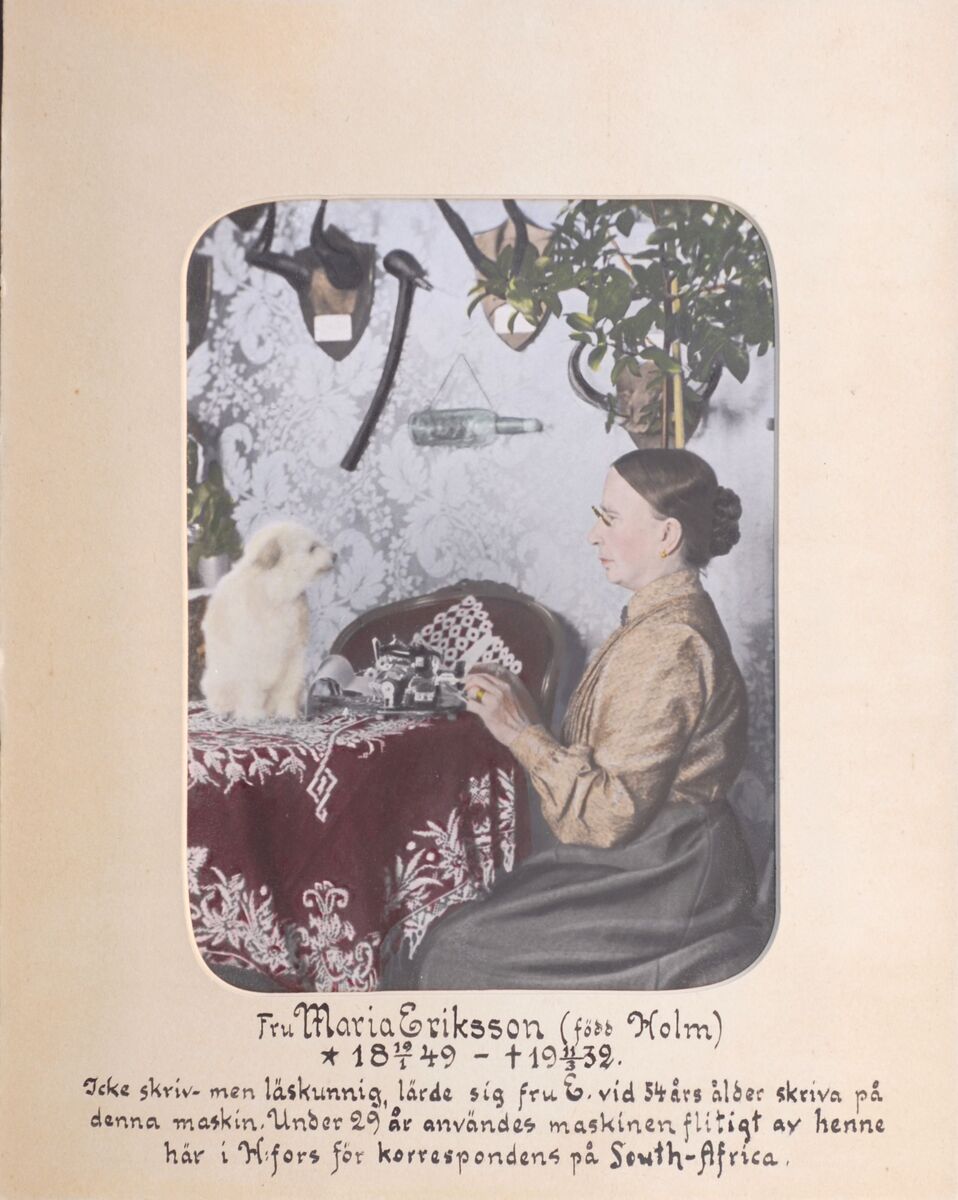
Kehystetty valokuva
sisällön kuvaus: Kehystetty valokuva. Maria Eriksson o.s. Holm kirjoituskoneensa ääressä. Pöydällä valkoinen pieni koira. Kuva väritetty mustavalkovedos.
Ajankohta: kuvausaika 1910 - 1920
Aiheet: Eriksson, Maria, henkilöt, naiset, kirjoituskoneet, koirat, sisustus, pöytäliinat